William Tate (painter)

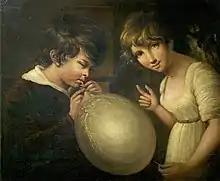
"Girl and Boy with a Bladder" by William Tate

It was with Joseph Wright in 1772 that William Tate first exhibited at the Society of Artists in London where he became a fellow. Over the next twenty years Tate exhibited in Manchester (1773), Liverpool (1774–1787) and London (1778–1787) at the Royal Academy of Art. Both Tate and Joseph Wright quarrelled with the Academy of Art which cannot have assisted Tate's career. In Liverpool however he enjoyed good support and in 1784 his work was exhibited in Liverpool with the same prominence as Joshua Reynolds. In 1787 William Tate moved to Manchester where he enjoyed a number of good commissions for portraits. Daniel Daulby had himself and both of his wives painted by Tate. He moved south to Bath in 1804 where he died in 1806.